Charles Orlanducci

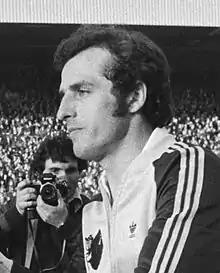
Orlanducci in 1978

Charles Orlanducci (born 28 October 1951) is a French former professional footballer who played as a defender.